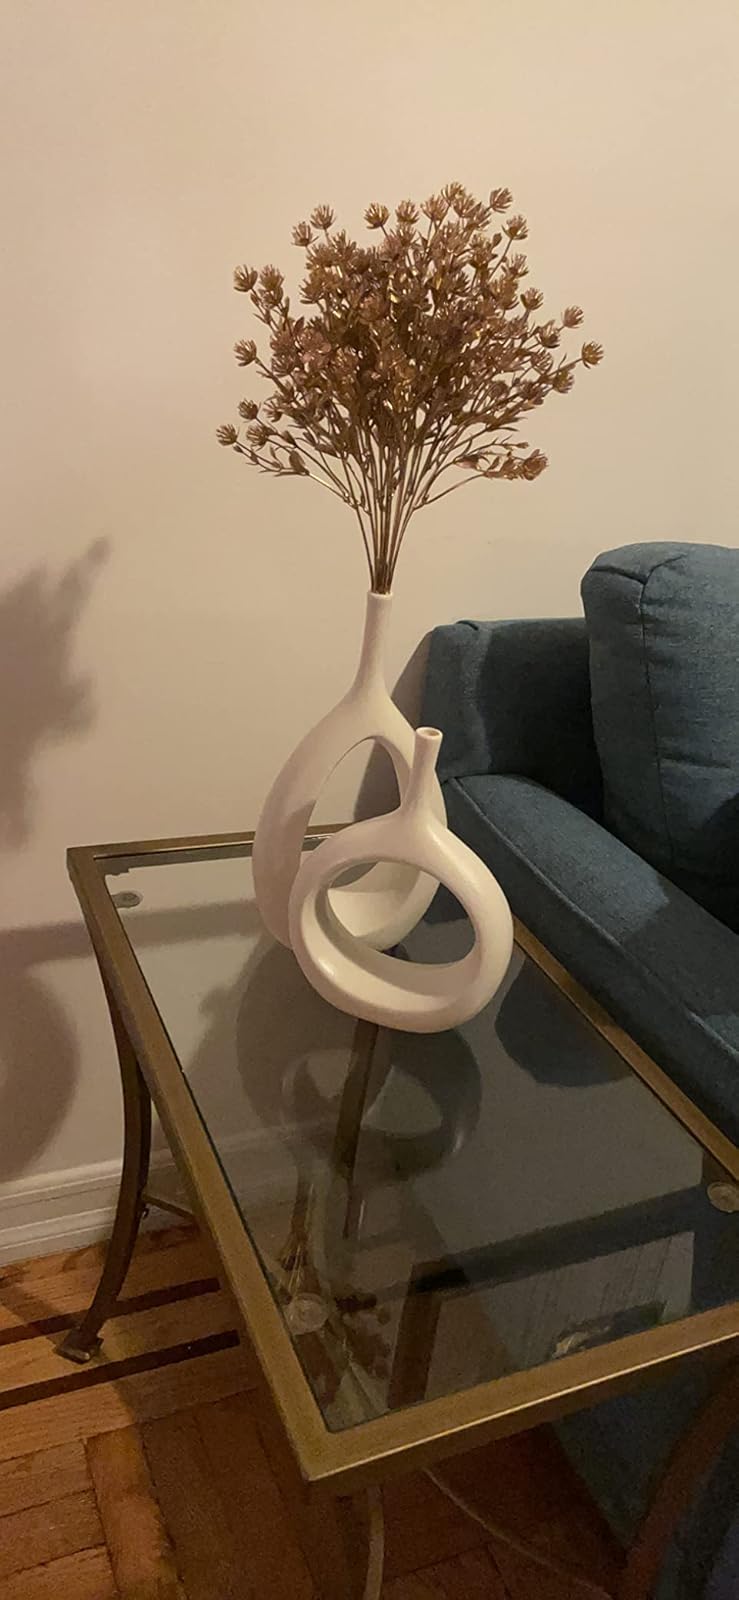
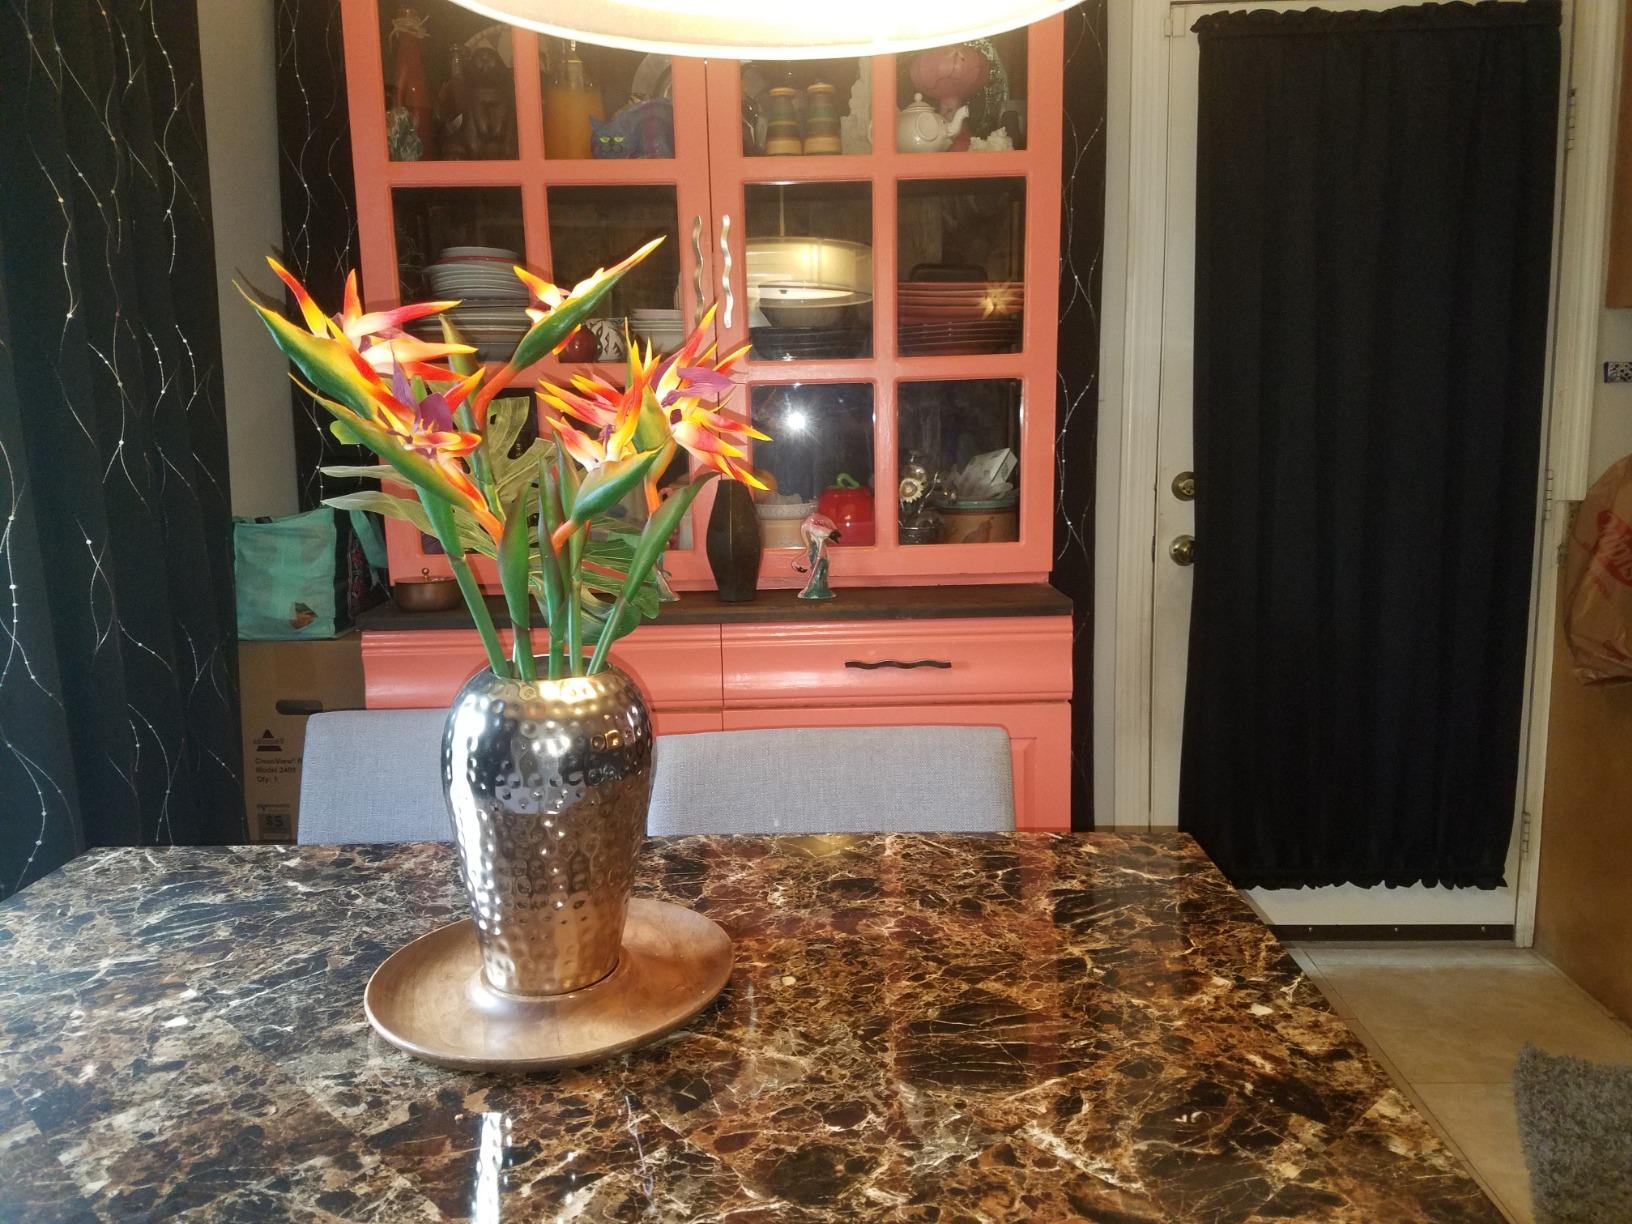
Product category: vase
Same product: no